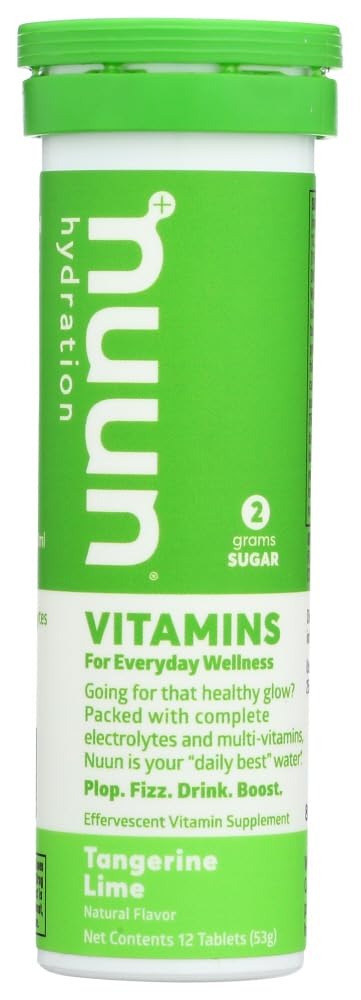
Item Name: Nuun Vitamins: Tangerine Lime Daily Hydration Supplement (3 Tubes of 12 Tabs)3
Value: 36.0
Unit: Count

Price: 5.985